Arthur Blackburn

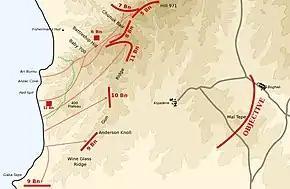
The first day objective of the 10th Battalion on "Gun Ridge" for the landing at Anzac Cove. The green dotted line shows the actual extent of the lodgement at the end of the first day.

The 3rd Brigade was chosen as the covering force for the landing at Anzac Cove, Gallipoli, on 25 April, which marked the commencement of the Gallipoli campaign. The brigade embarked on the battleship and the destroyer , and after transferring to strings of rowing-boats initially towed by steam pinnaces, the battalion began rowing ashore at about 04:30. Blackburn was one of the battalion scouts, and among the first ashore.